Lars Fredén

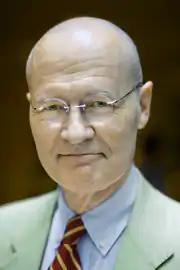
Lars Fredén.

Lars Peter Fredén (born 9 August 1951) is a Swedish diplomat who has held several ambassadorships during his career.